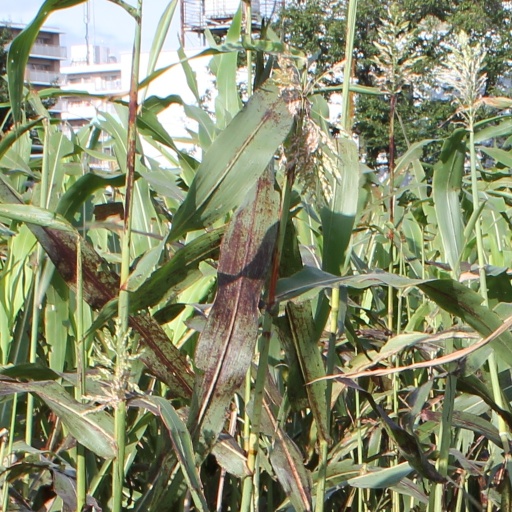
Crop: sorghum